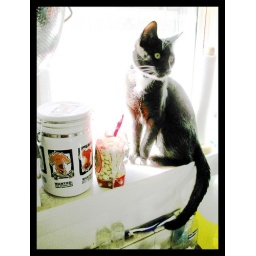
The Dude sits by the window above the kitchen sink.